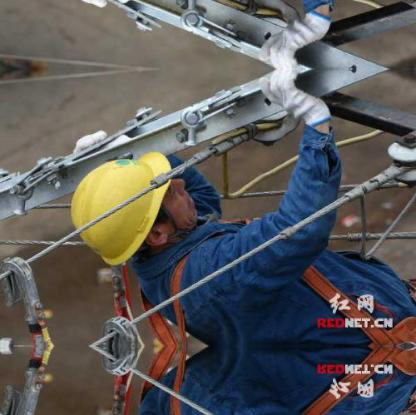
Objects in the image:
label: helmet